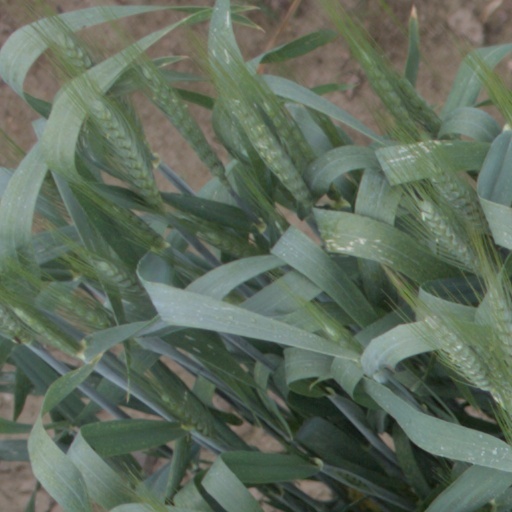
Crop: wheat